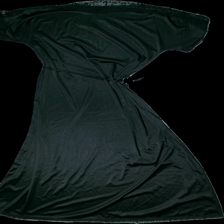
View: front
Type: Dress
Category: Ladies
Brand: Not in the list
Colors: Black
Material: 100% Polyester
Cut: Regular
Season: All
Stains: Minor
Price range: 50-100
Recommended usage: Reuse